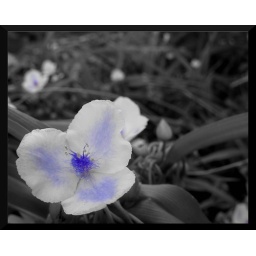
Just a small blue flower in a garden.